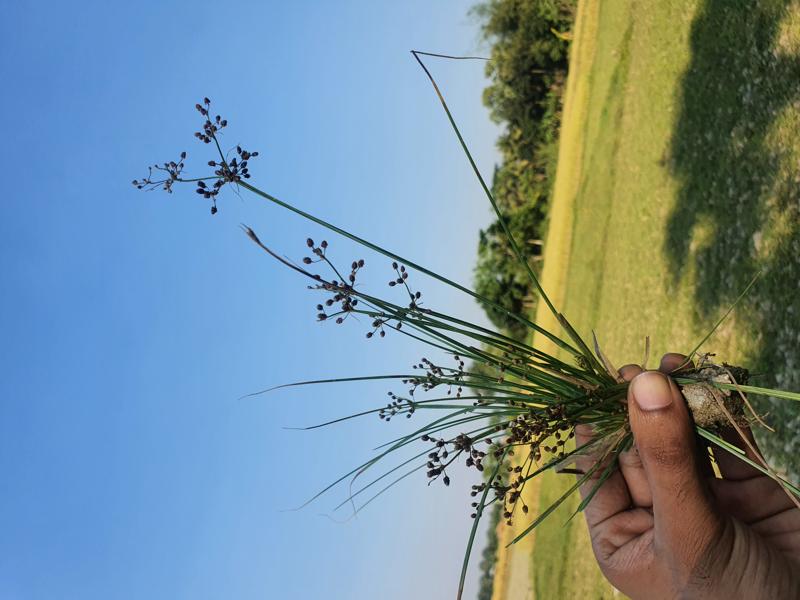
Weed species: Fimbristylis littoralis